Tanks of Cuba

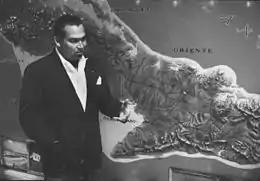
Batista in March 1957, standing next to a map of the Sierra Maestra mountains where Fidel Castro's rebels were based

So when Portugal left, Cuba sent advisors to help the MPLA and they quickly found themselves in the conflict when they lost men in the Battle of Quifangondo on 10 November 1975, the day before the People's Movement for the Liberation of Angola (MPLA) declared Angola's independence from Portugal. Cuba supplied the People's Movement for the Liberation of Angola (MPLA) rebels with weapons and soldiers along with tanks to fight as the Cuban military would fight alongside the MPLA in major battles.